Battle of Bailén

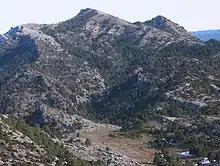
Sierra Morena

Vedel carried new orders from Madrid and Bayonne: Dupont was instructed to stop his march on Cádiz and fall back north-eastwards on the mountains (a fait accompli), watching the Spanish movements in Andalusia while awaiting the reinforcements to be released upon the capitulation of Zaragoza and Valencia. These capitulations never came. For a time Marshal Moncey was simply nowhere to be found; at length his defeat at the gates of Valencia surfaced; some 17,000 Spaniards under the Conde de Cervellón massed victoriously around that city as Moncey gave up in disgust, having lost 1,000 men in a vain attempt to storm the walls. Suddenly, all prospects evaporated of Moncey's corps pivoting west from Valencia toward Granada and coupling with Dupont in a two-pronged invasion of Andalusia. Nor were troops forthcoming from Aragon, as Zaragoza shook off repeated French assaults and vowed to fight to the death. Meanwhile, Savary set to work preparing for the arrival of Joseph in his new capital. Many of the scattered French formations were drawn back around Madrid for security; Dupont would remain close at hand to succour the capital if Bessières' campaign in the north took a turn for the worse and Spanish armies appeared on the horizon.